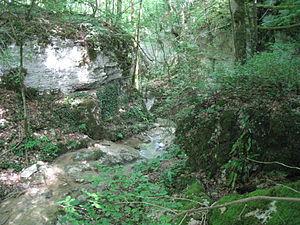
Les gorges de la Vingeanne, 52250 Aprey, département de la Haute-Marne, région Champagne-Ardennes, France
Cet article recense les sites Natura 2000 de la Haute-Marne, en France.
Les gorges de la Vingeanne sont des gorges formées par la Vingeanne sur le territoire communal d'Aprey, dans le département de la Haute-Marne, en France.
La Vingeanne est une rivière de l'est de la France, affluent de la rive droite de la Saône, et donc sous-affluent du Rhône.